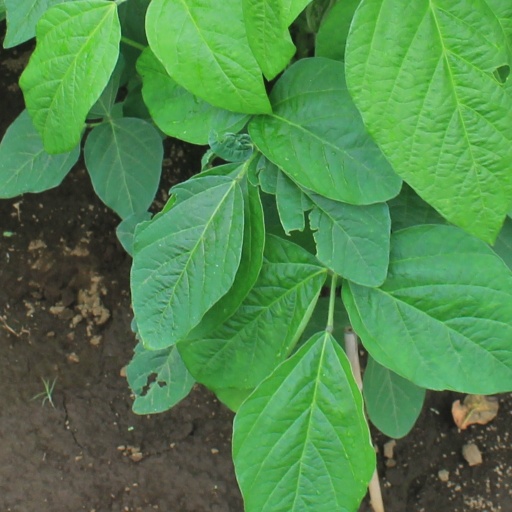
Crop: soybean